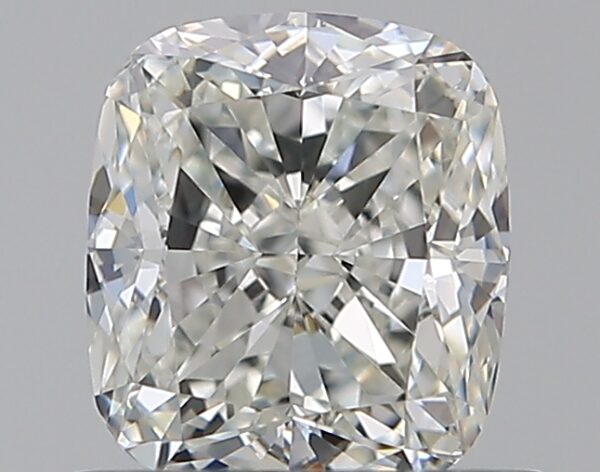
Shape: cushion
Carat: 0.71
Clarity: VVS1
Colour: H
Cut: EX
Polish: EX
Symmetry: EX
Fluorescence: N
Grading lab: GIA
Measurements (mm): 5.41 x 4.73 x 3.21